Spice Islands (brand)

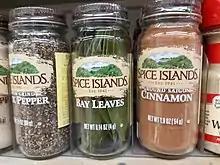
Spice Islands spices on a grocery store shelf.

Spice Islands is an American brand of spices and herbs that began in 1941. The spices are manufactured in Ankeny, Iowa, the largest spice manufacturing facility in the world. The brand is owned by B&G Foods, Inc.